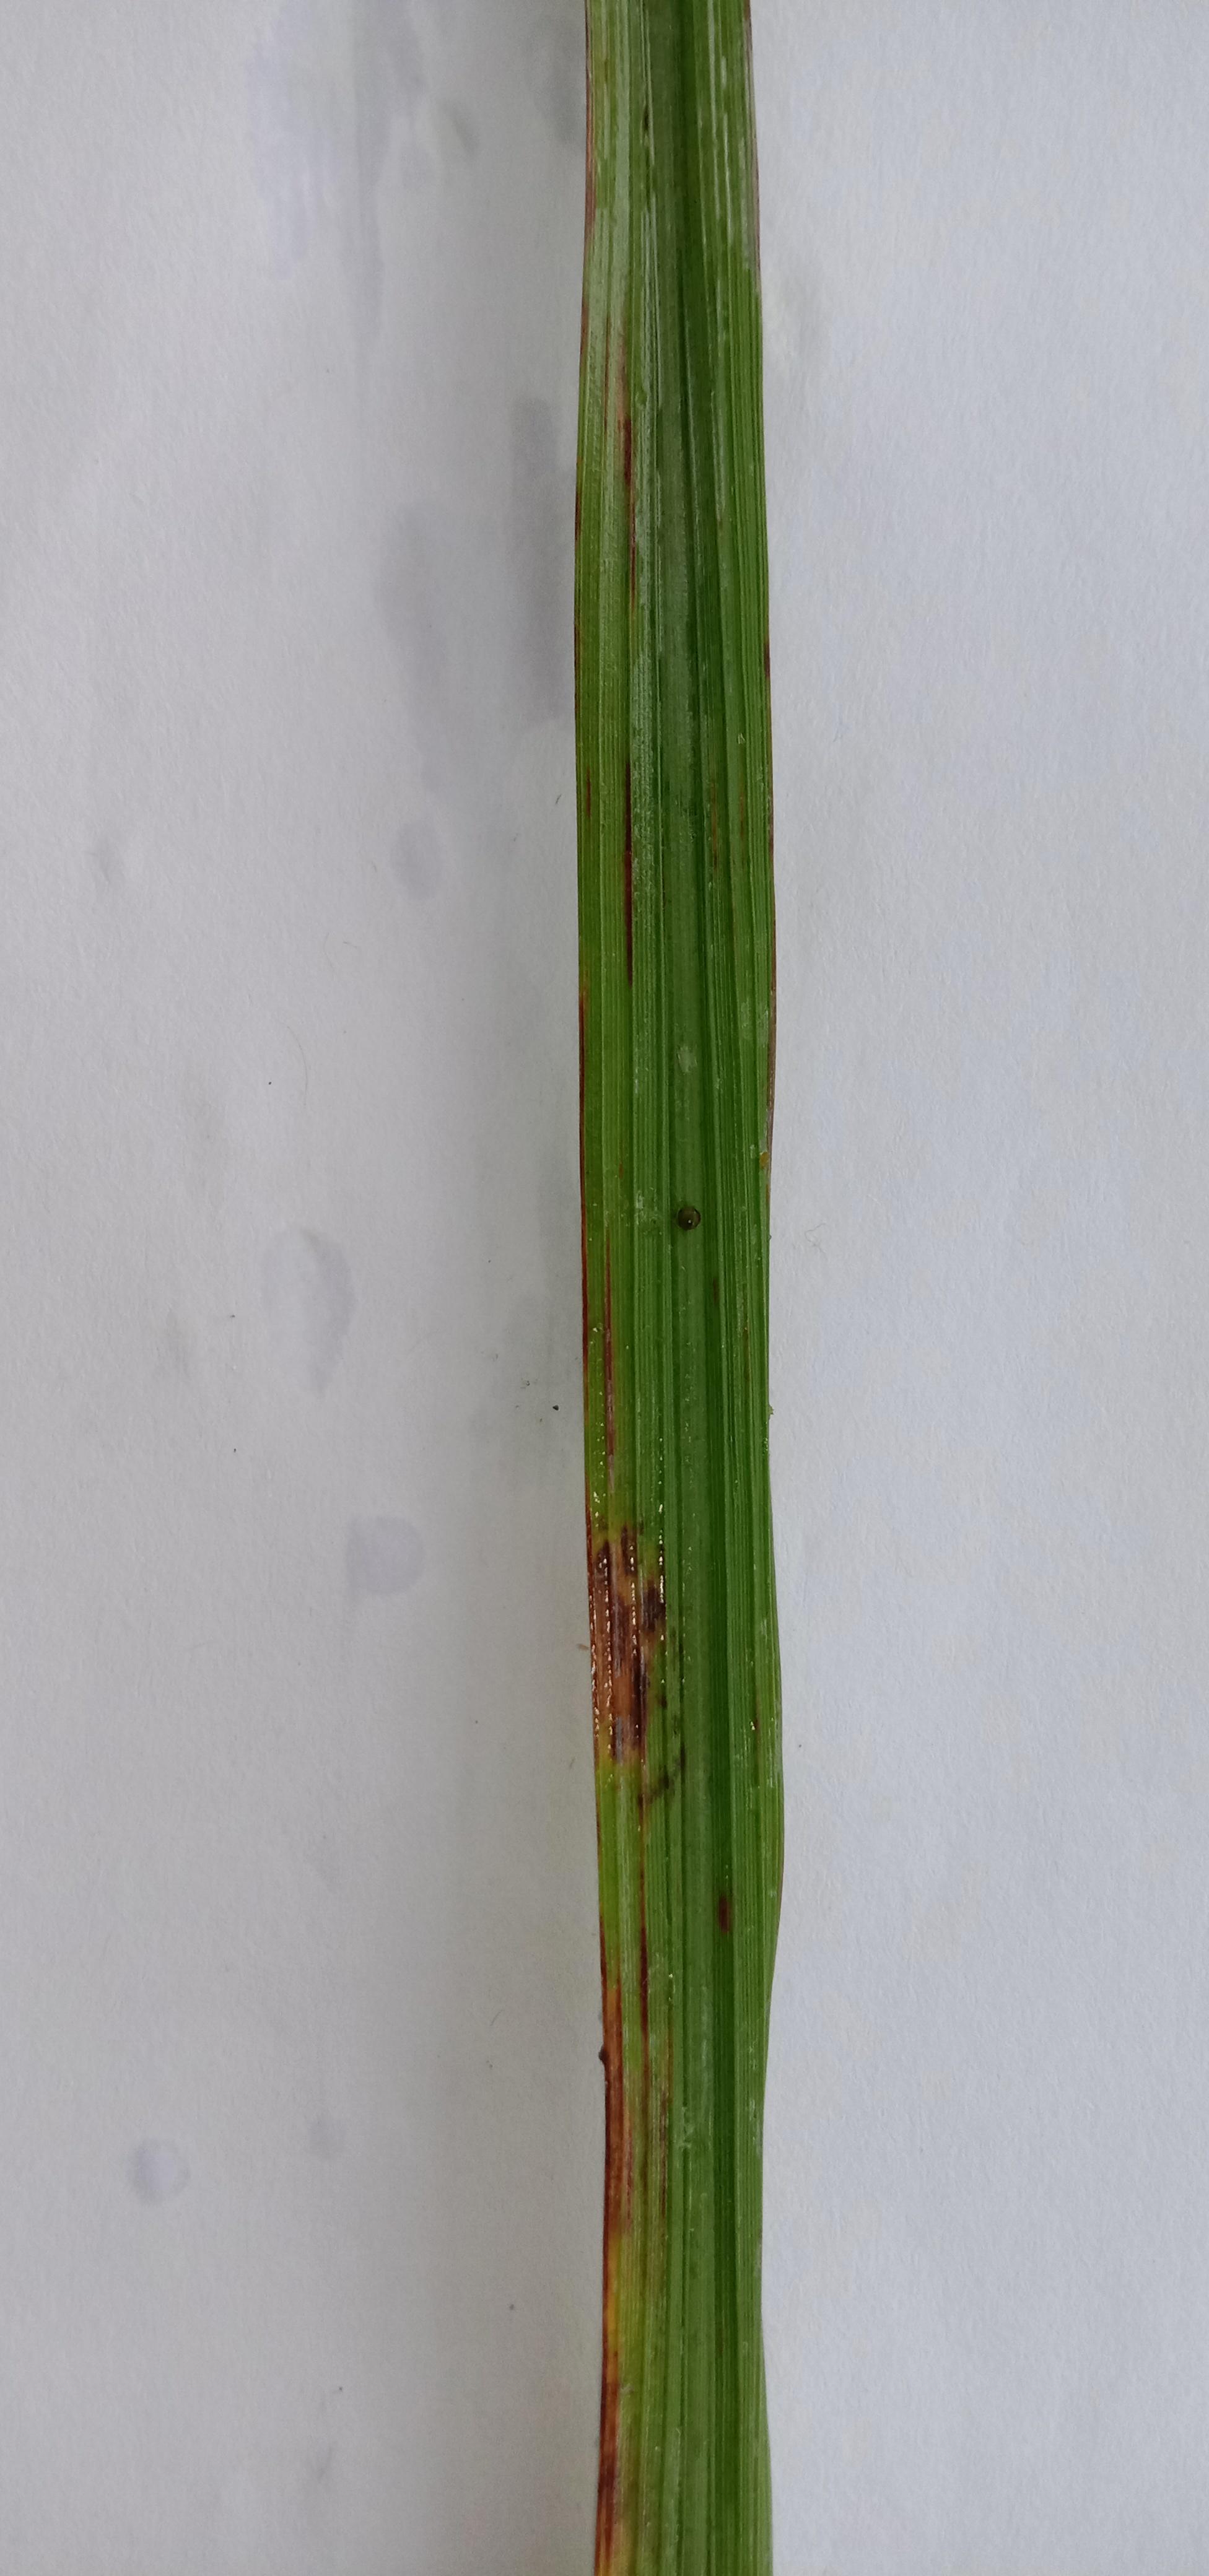
Label: Rice___Brown_Spot